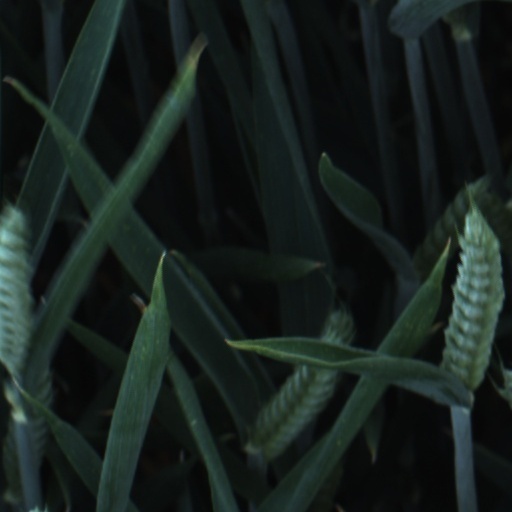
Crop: wheat